Hoylake

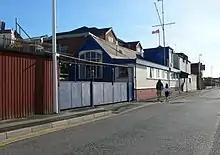
The sailing club on North Parade

Hoylake is a largely residential area and there is an active nightlife in the town centre, which is located at the original village of Hoose.